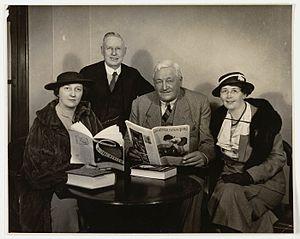
Paul Wenz est un écrivain australien de langue française né à Reims le 18 août 1869, mort à Forbes, Nouvelle-Galles du Sud, Australie, le 23 août 1939. Il est le frère d'Émile Wenz, pionnier de la photographie aérienne, et du peintre Frédéric Wenz.